Poetry of Maya Angelou

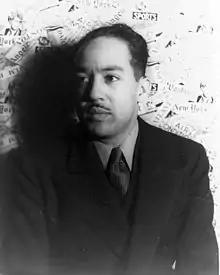
Angelou's poetry has been compared to the poetry of author Langston Hughes.

Angelou explores many of the same themes throughout all her writings, in both her autobiographies and poetry. These themes include love, painful loss, music, discrimination and racism, and struggle. According to DeGout, Angelou's poetry cannot easily be placed in categories of themes or techniques.